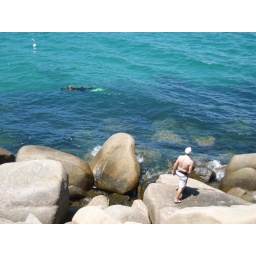
robin swimming in after being stung again. clever mick out of the water on the rocks.